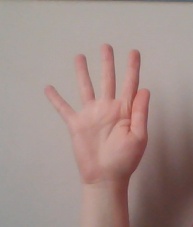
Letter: sheen